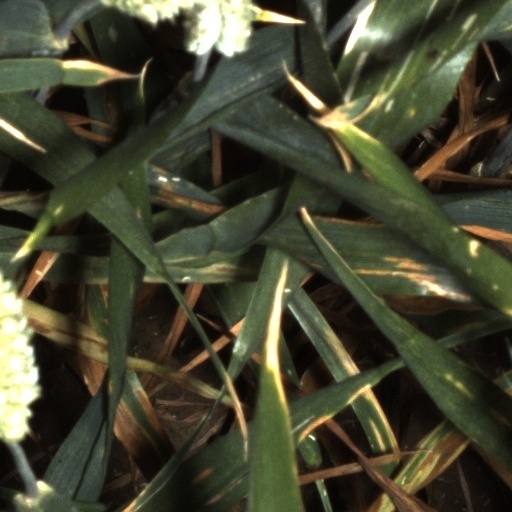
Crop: wheat